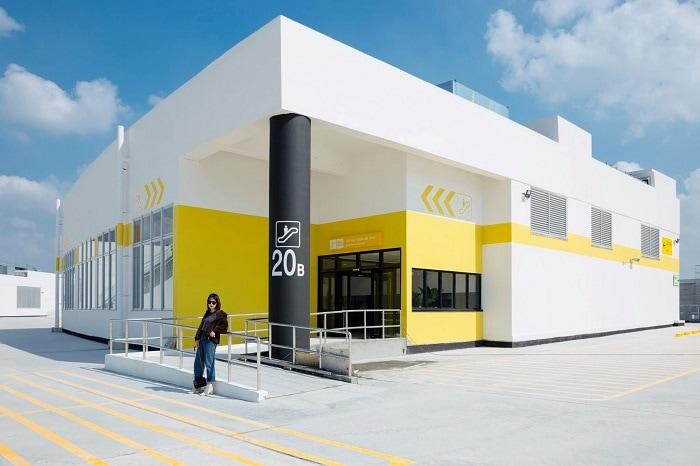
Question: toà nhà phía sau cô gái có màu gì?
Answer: toà nhà có màu trắng